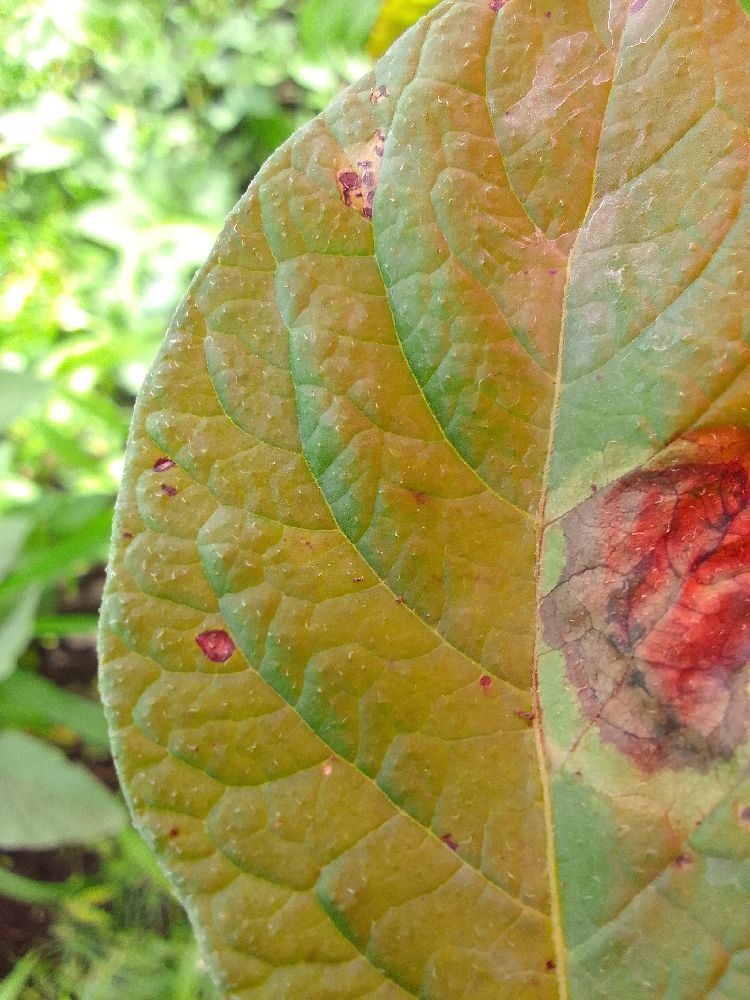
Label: Late blight